Arena Football League Most Valuable Player

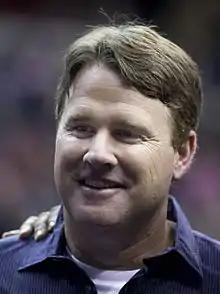
Jay Gruden, 1992 AFL MVP

The Arena Football League Most Valuable Player (AFL MVP) was an award given by the Arena Football League (AFL) to the arena football player who is considered most valuable to his team in the AFL. From 1996 to 2010, the League did not award an MVP.